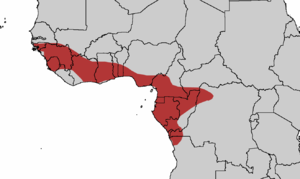
Le Touraco vert ou Turaco de Guinea est une espèce d'oiseau de la famille des Musophagidae.